1543

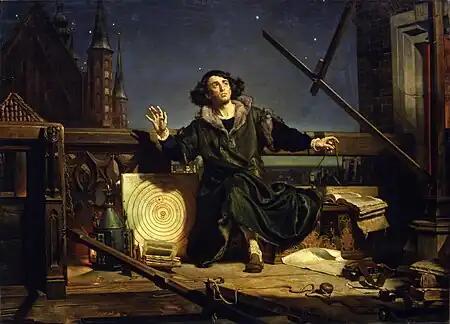
Nicolaus Copernicus

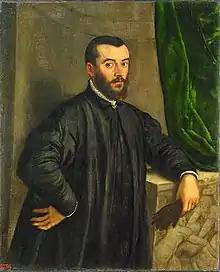
Andreas Vesalius

Year 1543 (MDXLIII) was a common year starting on Monday of the Julian calendar. It is one of the years sometimes referred to as an "Annus mirabilis" because of its significant publications in science, considered the start of the Scientific Revolution.